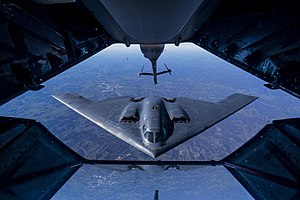
Northrop Grumman Corporation / Forretningsenheder / Aerospace Systems
Northrop Grumman Aerospace Systems fremstiller bl.a. det strategiske bombefly B-2 Spirit, der her ses under lufttankning.
Northrop Grumman Corporation er en amerikansk fly- og krigsmaterielproducent. Selskabet opstod, da Northrop Corporation købte Grumman Aircraft Engineering Corporation i 1994.